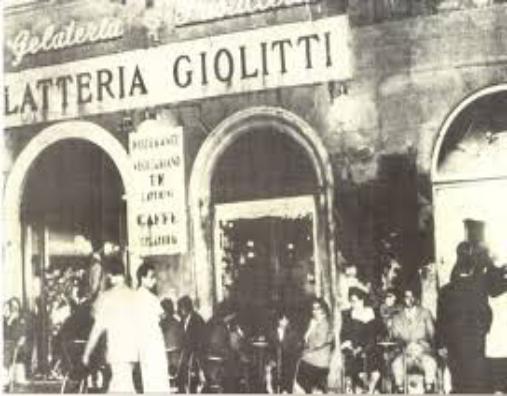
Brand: Giolitti
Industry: Food